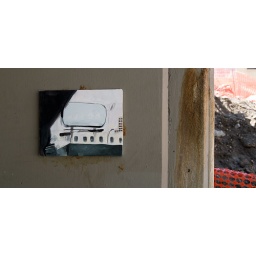
I spotted this yesterday, on 4 St where the road goes under the train tracks.Pretty interesting, I thought.